Bob and the Monster

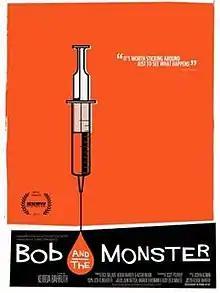

Bob and the Monster is a 2011 documentary film by Keirda Bahruth which profiles musician and drug counselor Bob Forrest.